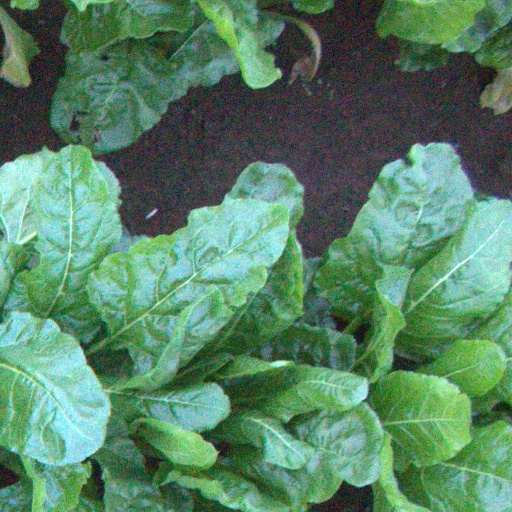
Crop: sugar beet